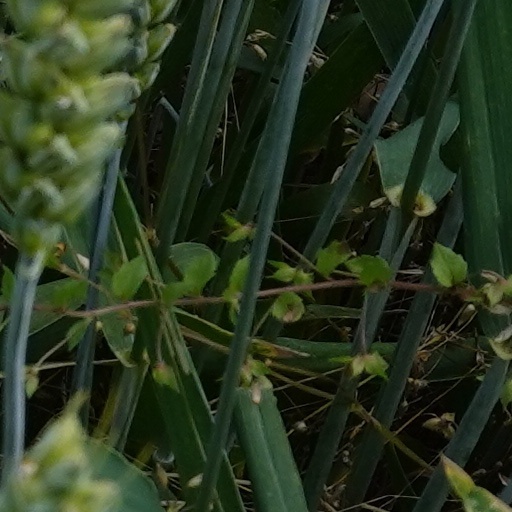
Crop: wheat